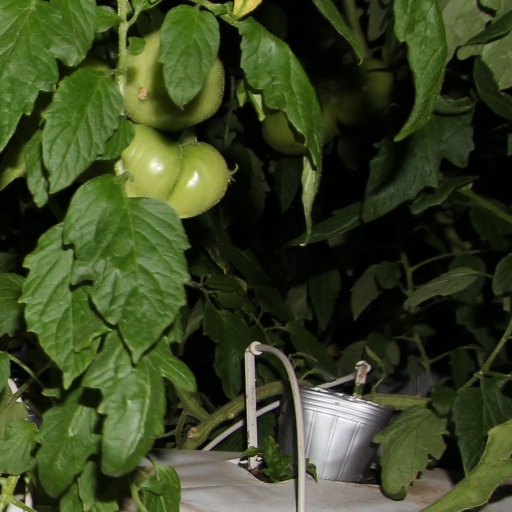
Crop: tomato